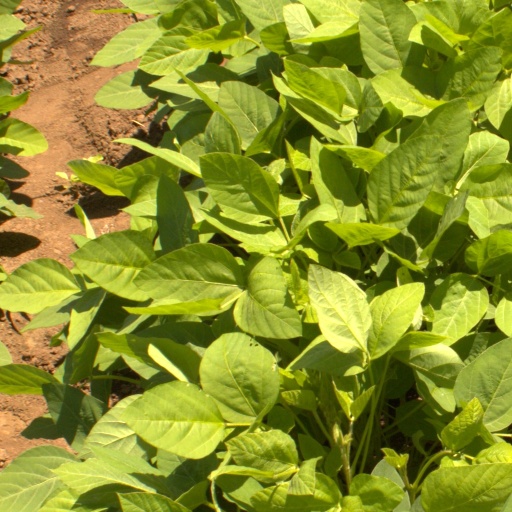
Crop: soybean